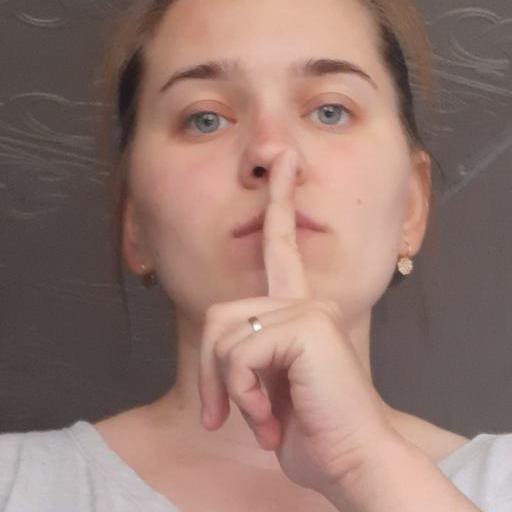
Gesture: mute